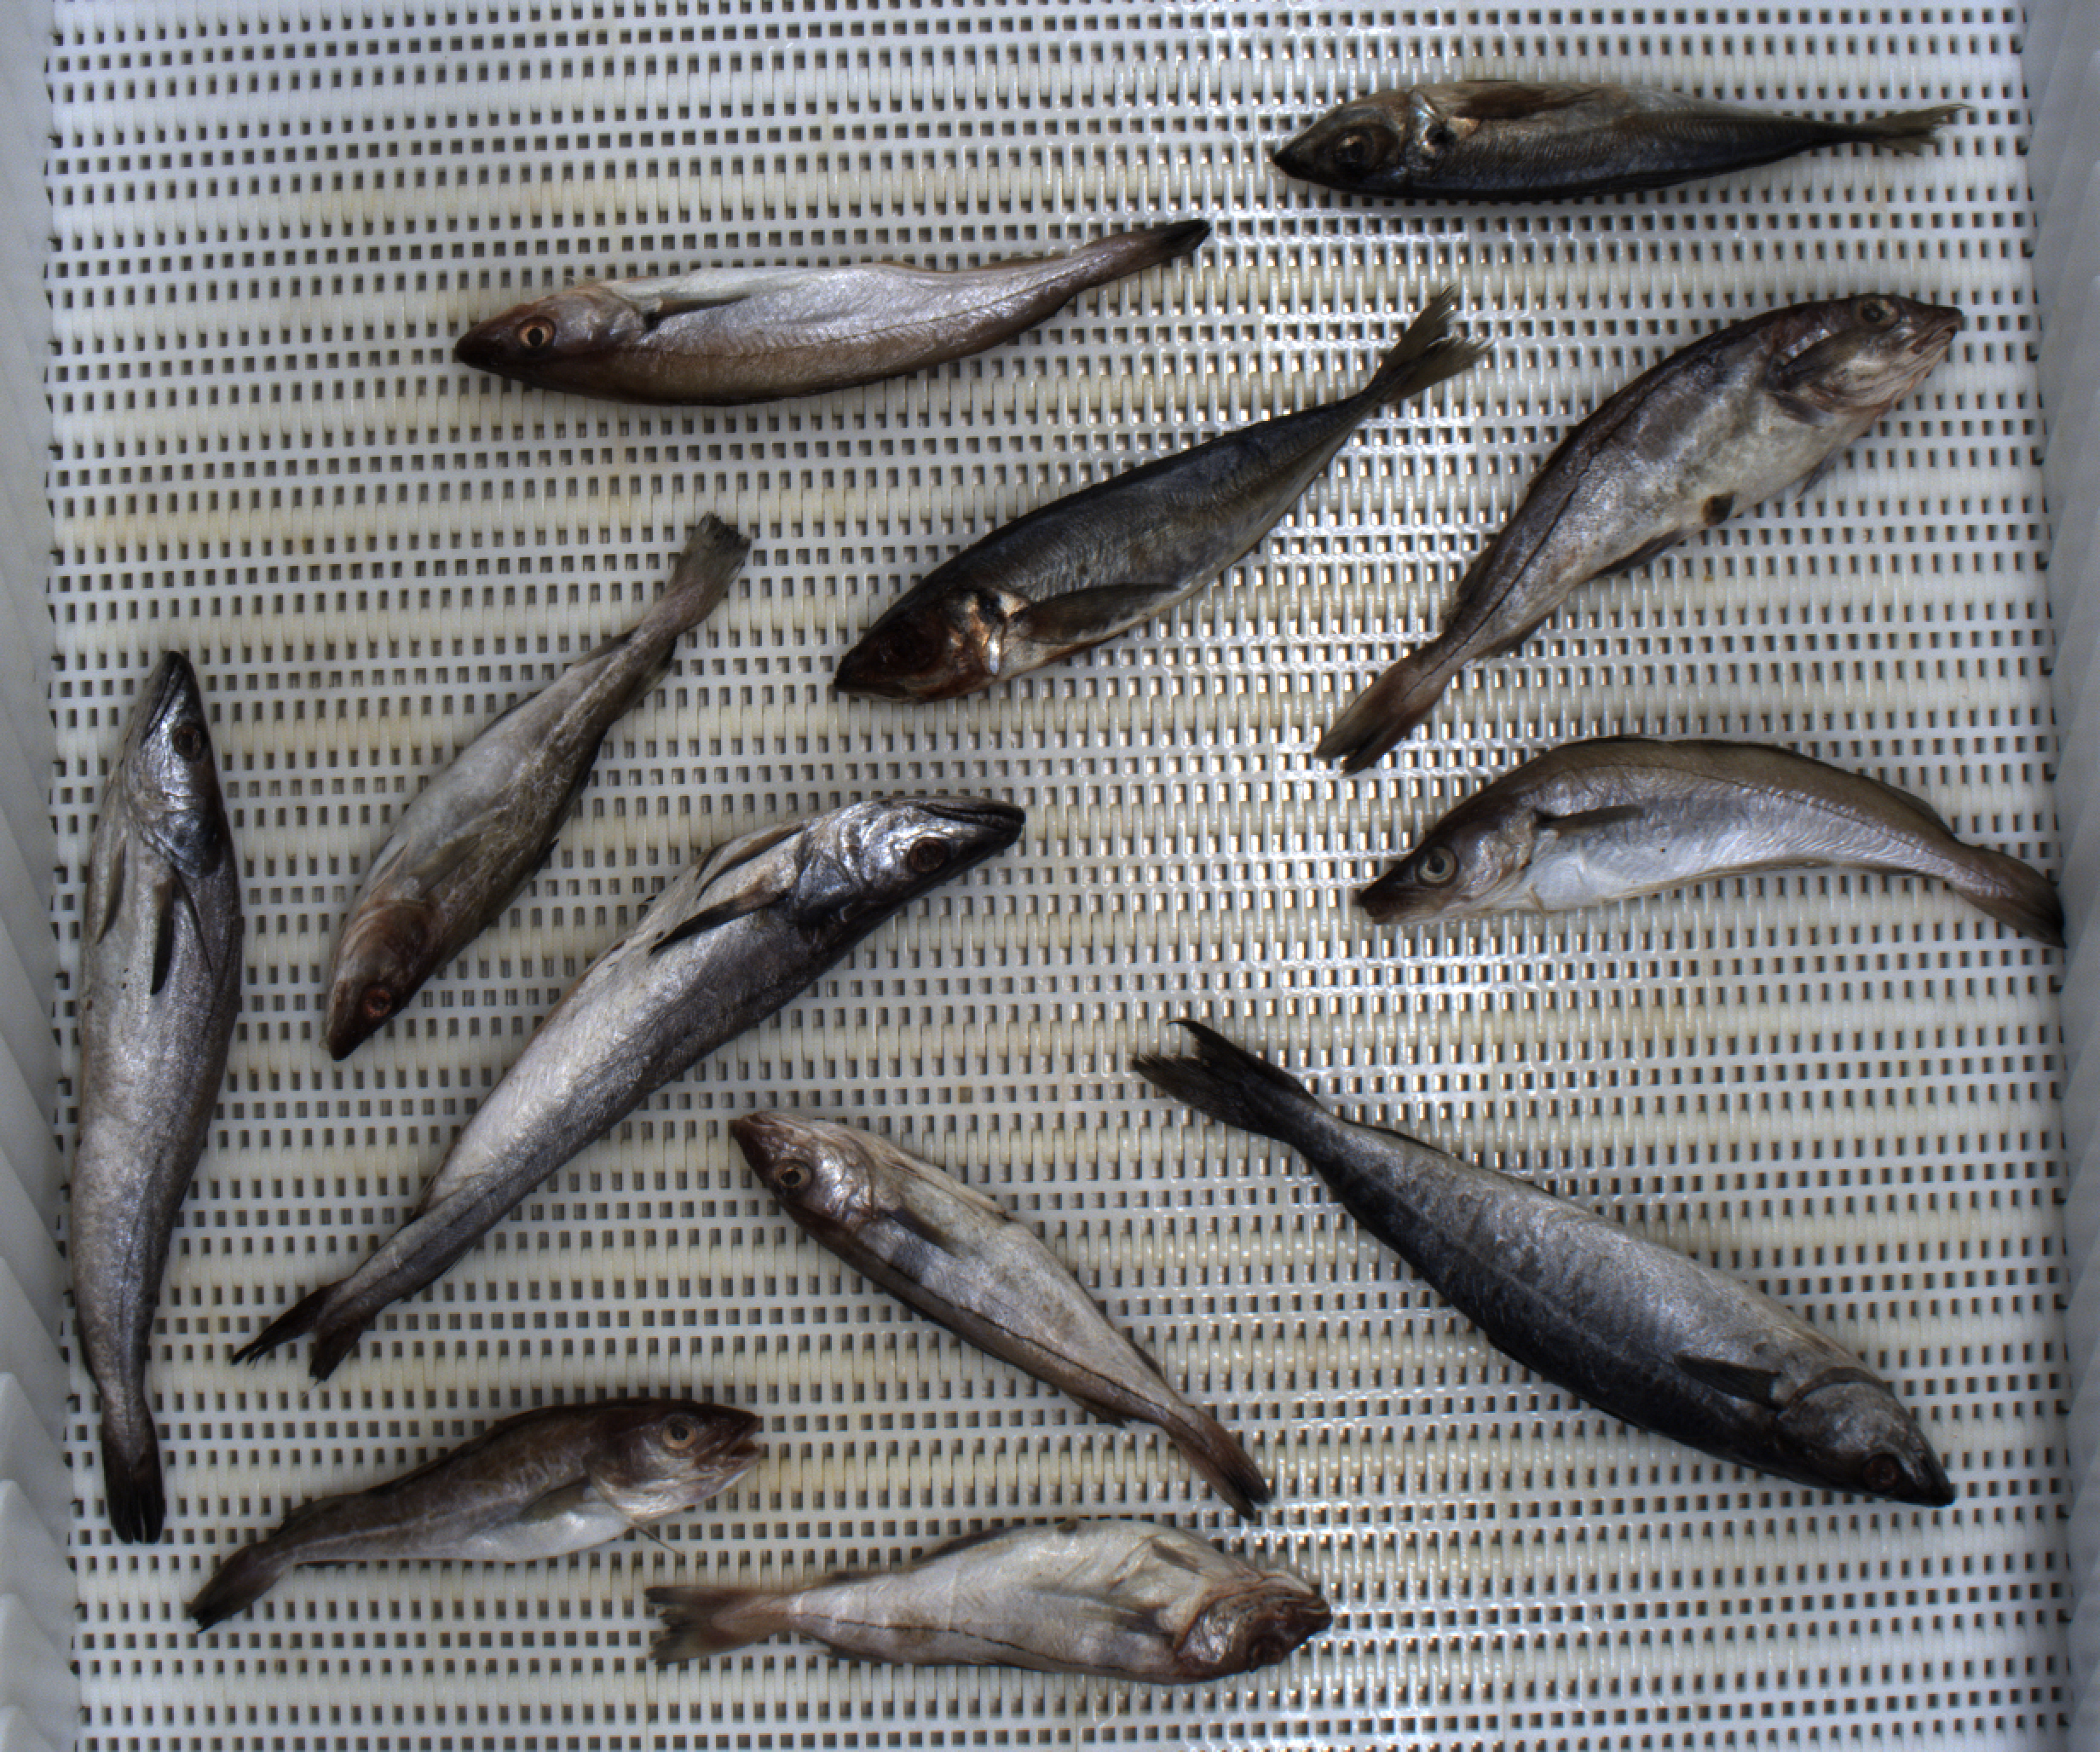
Total fish: 12
Cod: 2
Haddock: 3
Whiting: 2
Hake: 2
Horse mackerel: 2
Saithe: 1
Other: 0